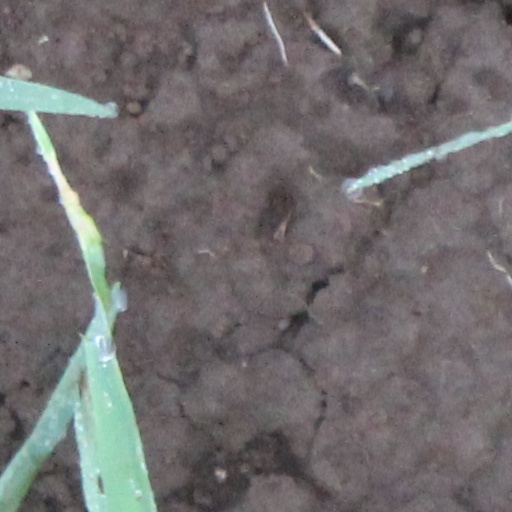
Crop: wheat